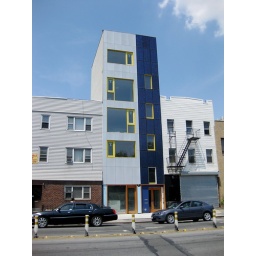
green building in carroll gardens